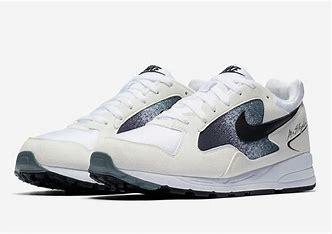
Brand: Nike
Model: Air Skylon Ii